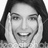
Emotion: surprise